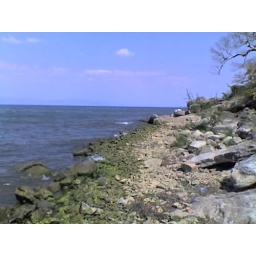
My road leading around my mountain to the gorge at the centre.